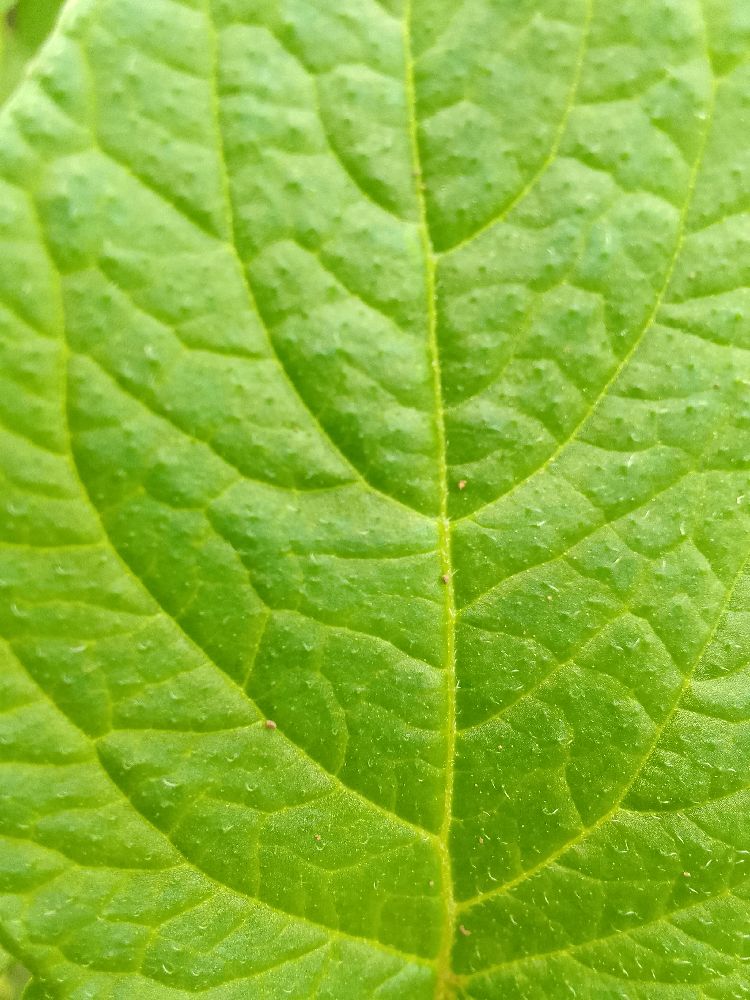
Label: Healthy